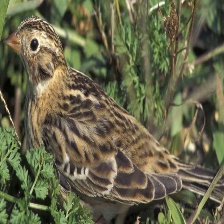
Species: SMITHS LONGSPUR
Scientific name: CALCARIUS PICTUS